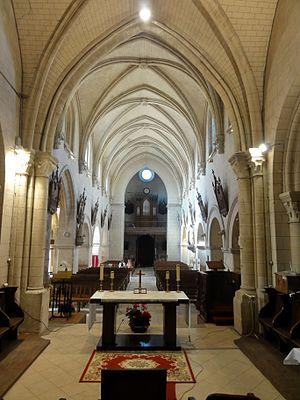
Chœur, 1ère travée, vue vers l'ouest.
L'église Saint-Pierre est une église catholique paroissiale située à Béthisy-Saint-Pierre, en France. C'est un édifice vaste et complexe de style essentiellement roman tardif et gothique primitif, dont les parties orientales ont été plusieurs fois remaniées. À la dernière période romane appartiennent la nef, les bas-côtés, la plus grande partie du chœur et la chapelle latérale sud transformée en sacristie. Les bas-côtés et les grandes arcades de la nef sont les parties les parties les plus anciennes restées authentiques. Ici se rencontrent des tendances archaïques et innovateurs, avec d'une part, des piliers carrés et des arcades en plein cintre, sans le moindre chapiteau, et d'autre part, des voûtes d'ogives d'école lombarde. Aucune autre église du Valois possède des bas-côtés comparables. La nef a été très lourdement restaurée à la fin du XIXᵉ siècle, soit avant le classement au monuments historiques par arrêté du 7 mai 1913, dont elle a été exclue. Les parties hautes ont donc été dénaturées, mais le plan et l'élévation d'origine sont néanmoins conservés.